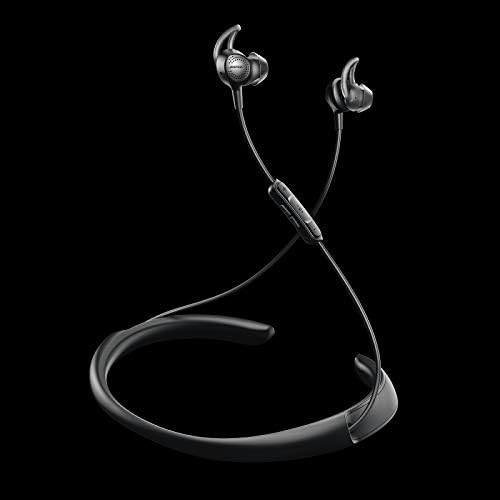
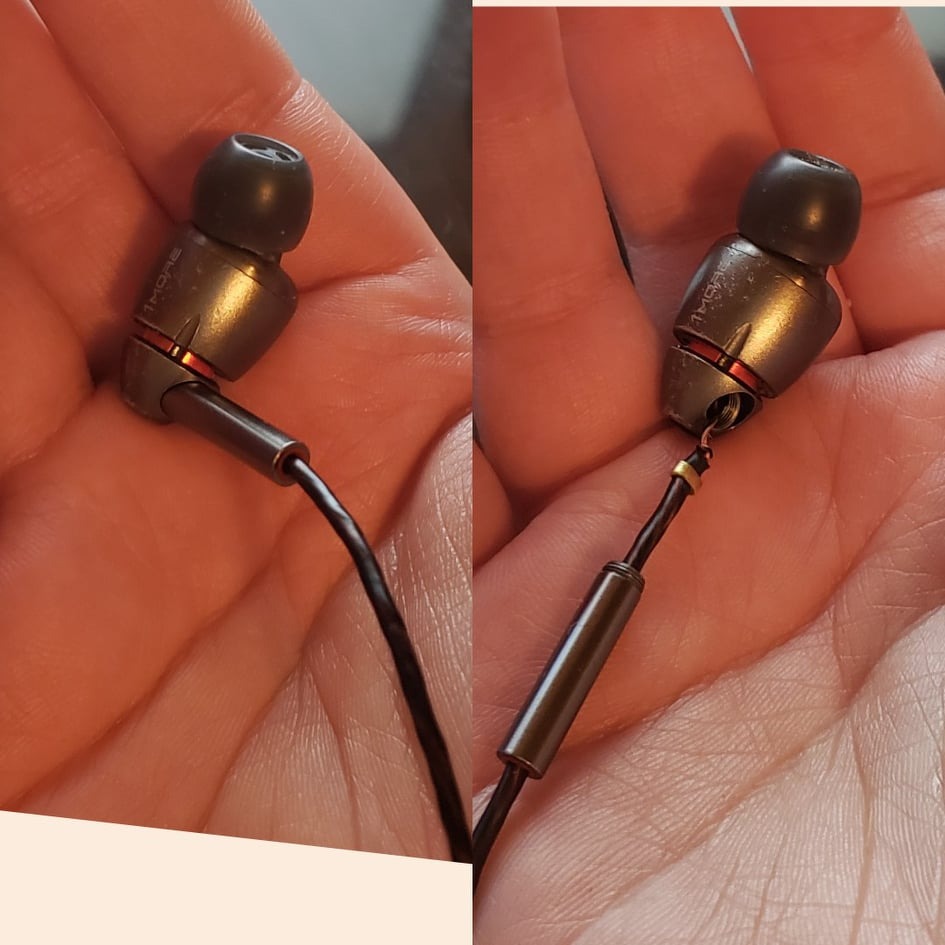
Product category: headphones
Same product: no